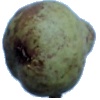
Label: Pear Stone 1